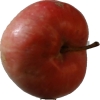
Label: Apple 10